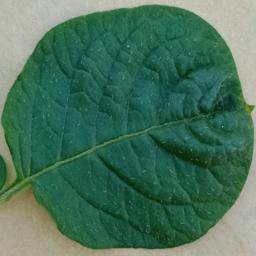
Label: Potato___Healthy